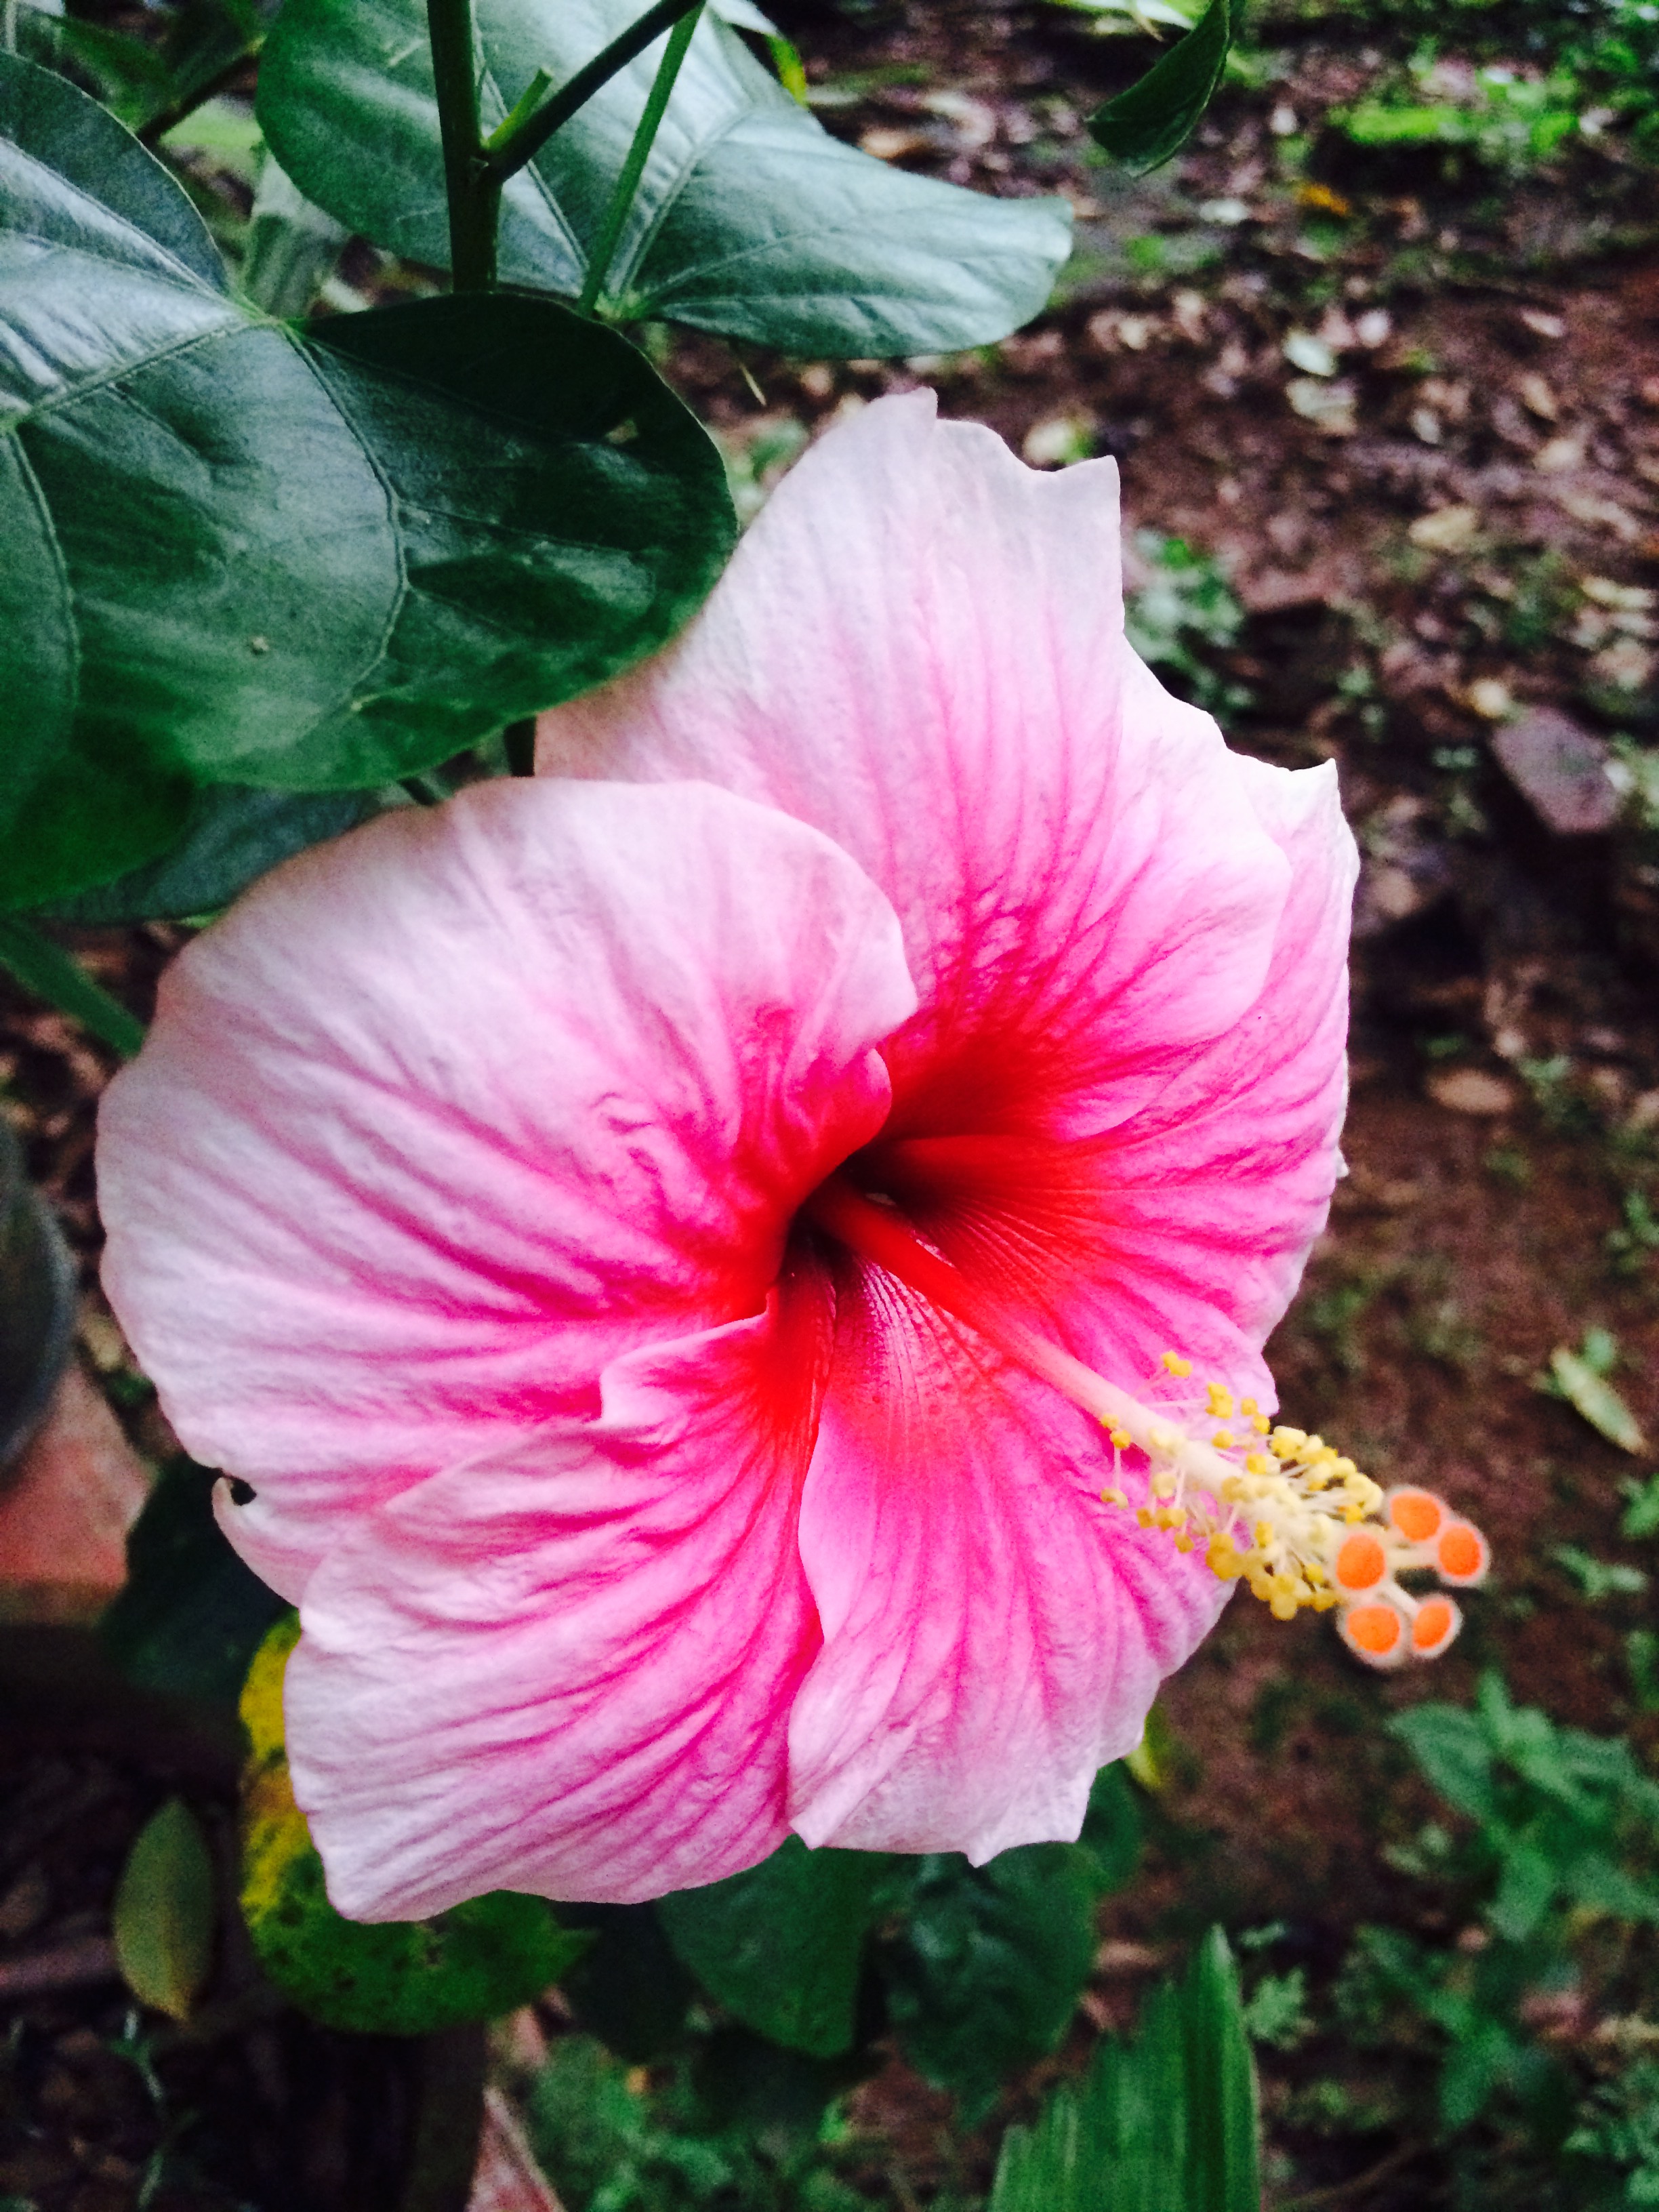
flower, flowering plant, chinese hibiscus, petal, pink, hibiscus, Hawaiian hibiscus, plant, botany, malvales, Swamp Rose mallow, mallow family, china rose, vascular plant, annual plant, plant stem, herbaceous plant